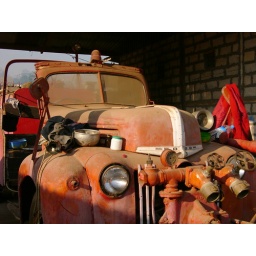
This dusty Ford fire truck is more than 50 years old, but still in use in Mynamar (Burma) hill village!!